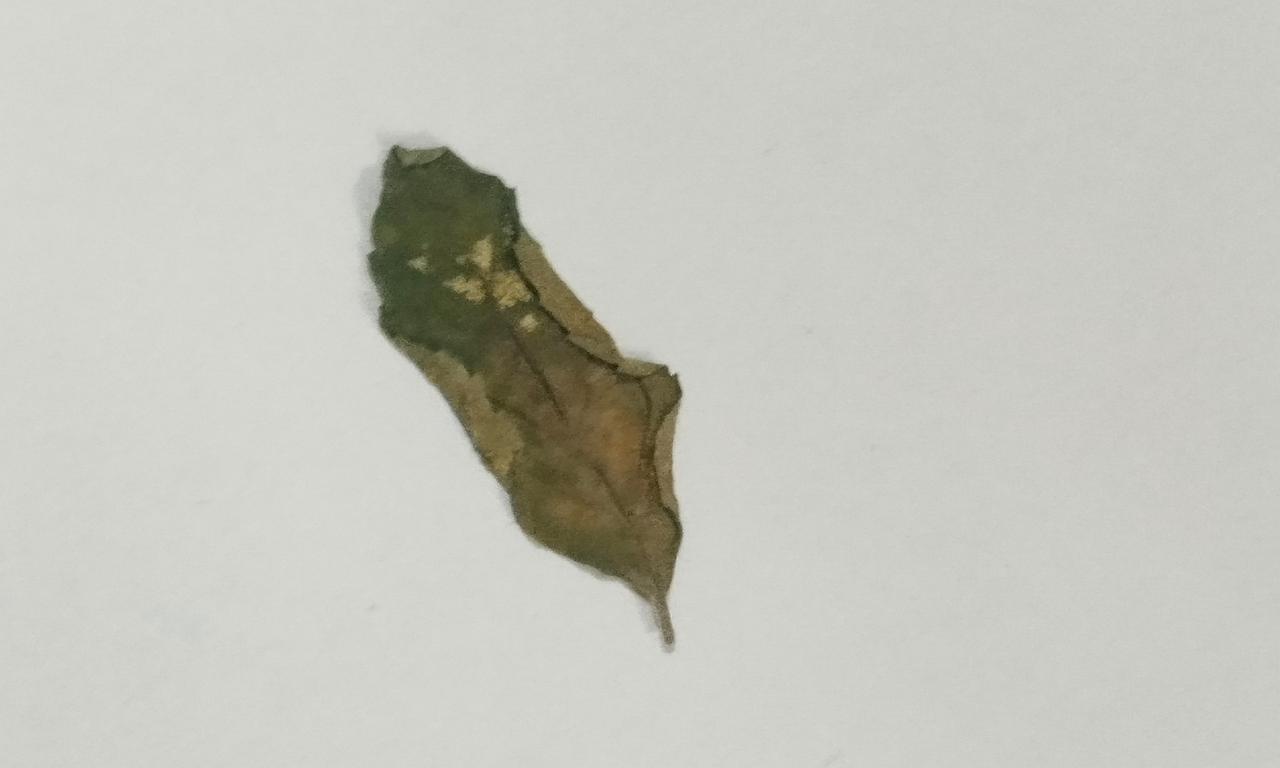
Label: Dried